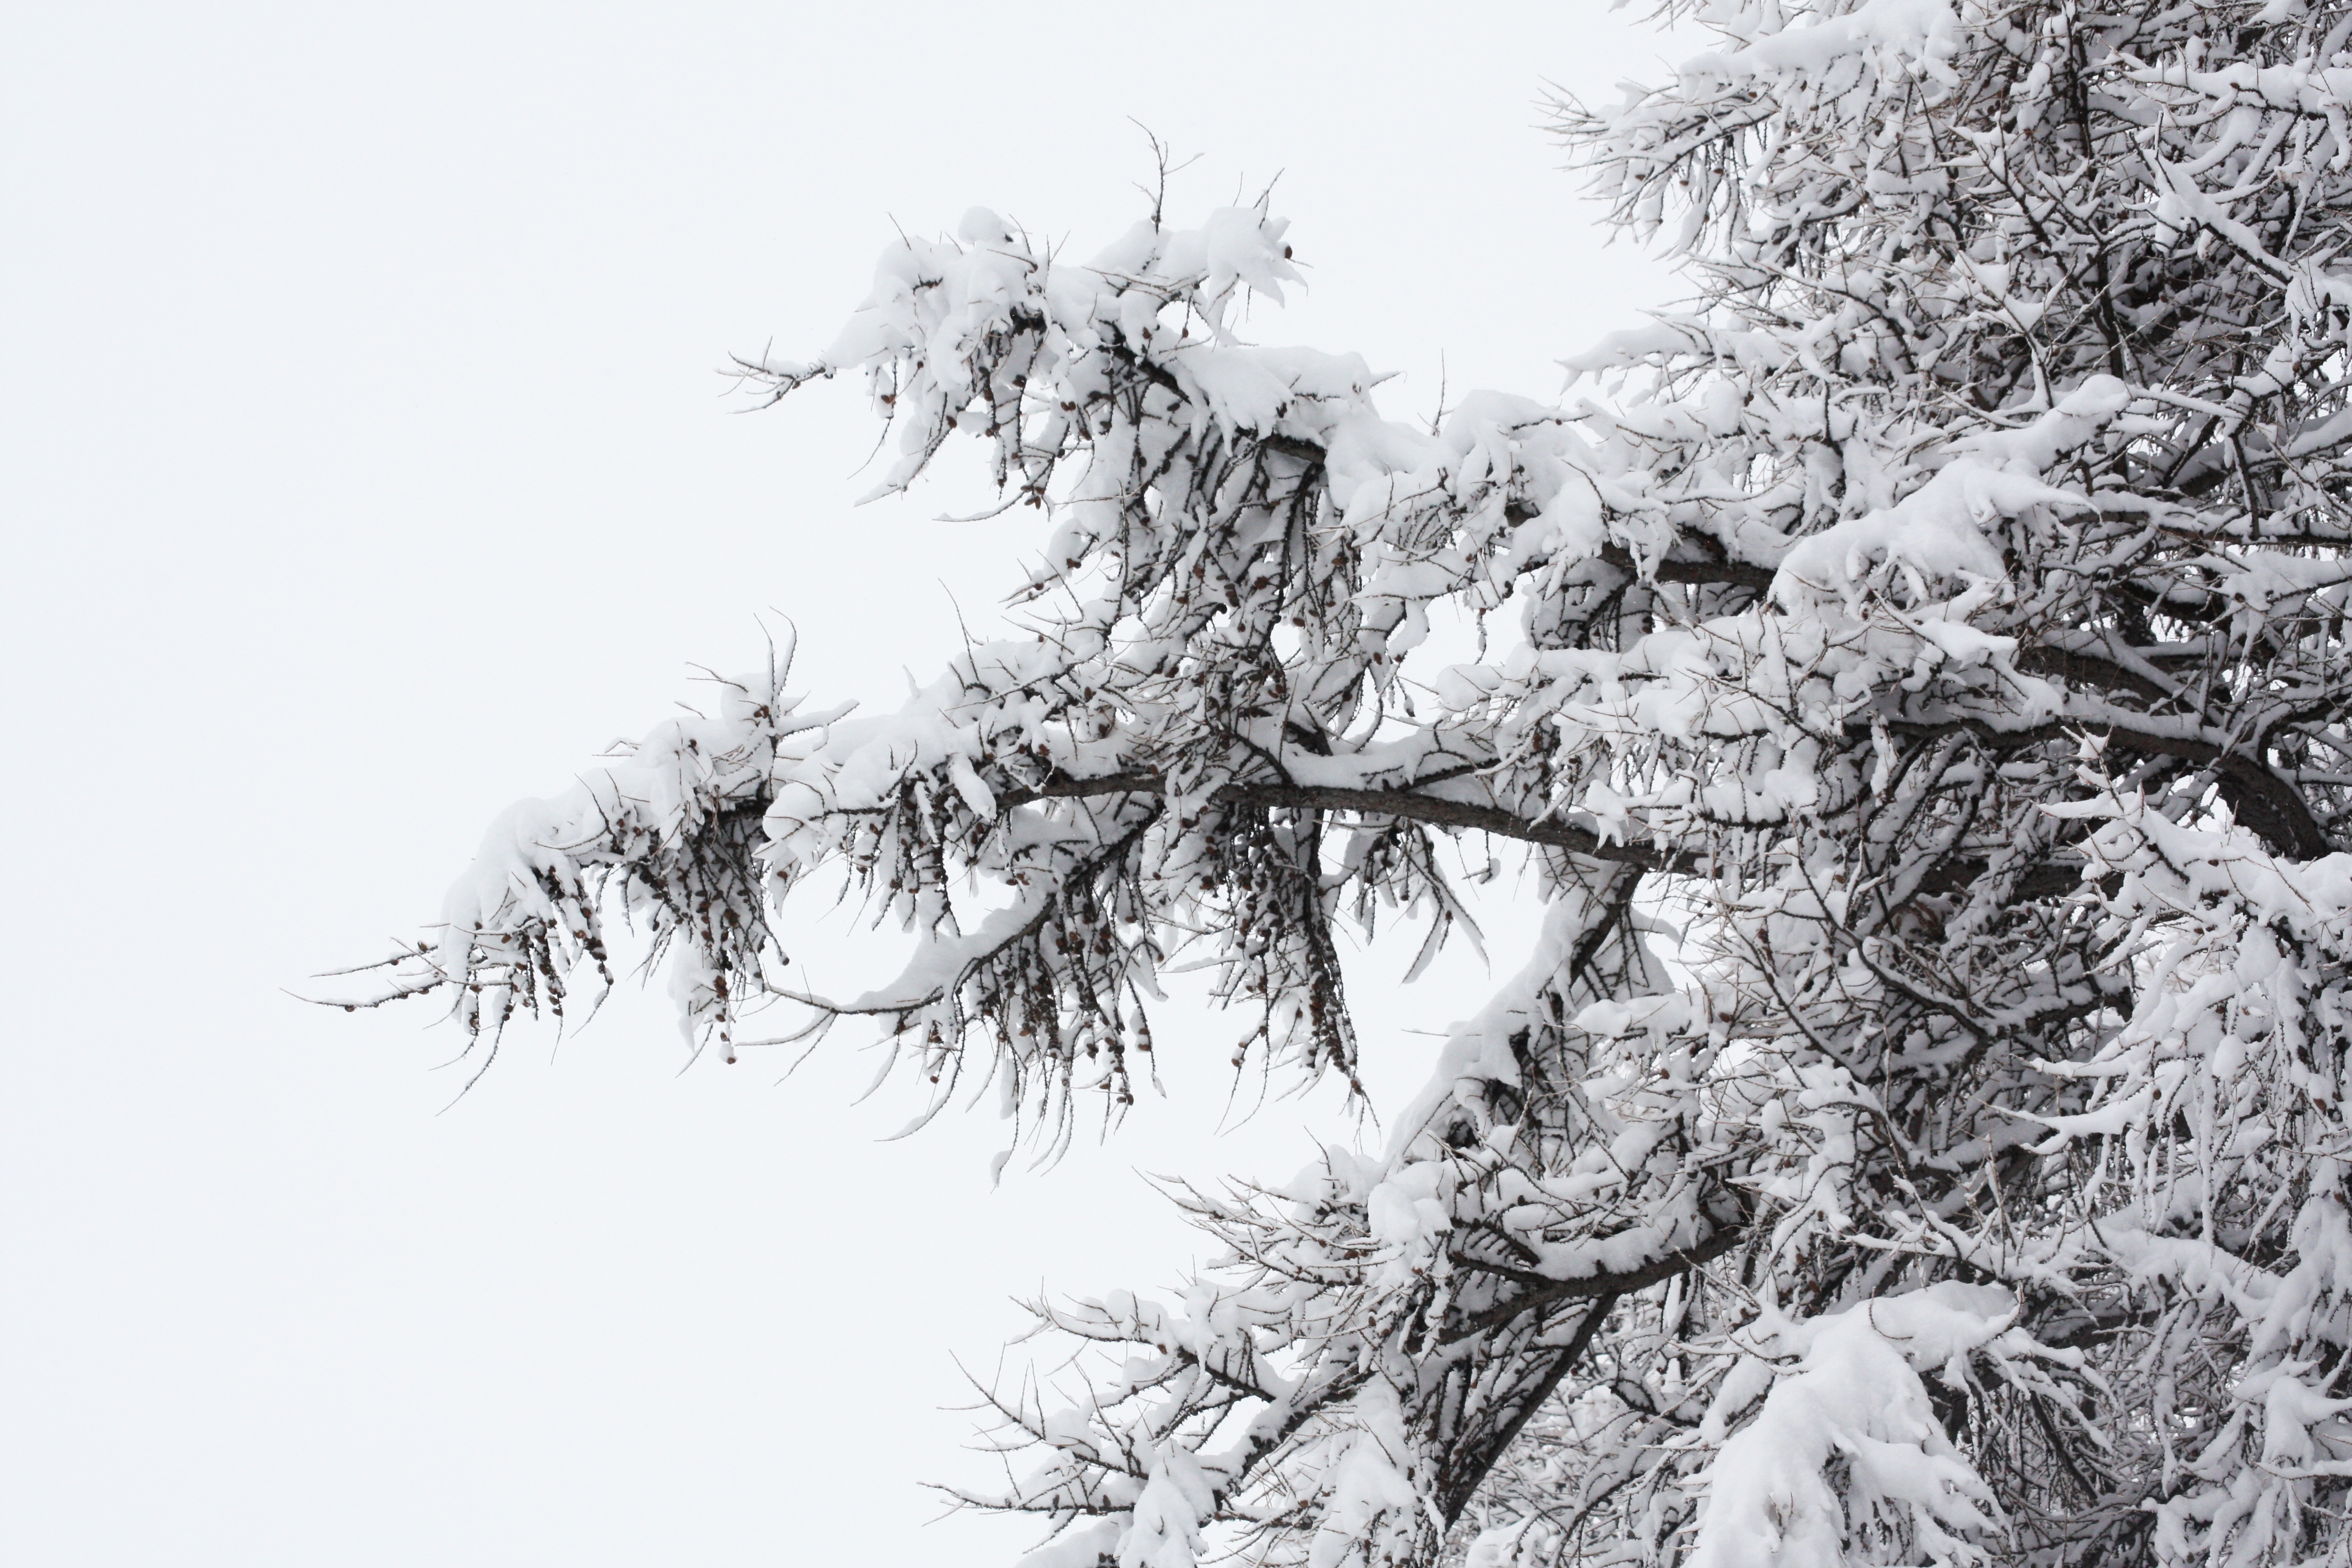
tree, nature, forest, branch, snow, winter, black and white, plant, frost, weather, snowy, monochrome, fir, season, twig, spruce, blizzard, freezing, monochrome photography, woody plant, winter storm